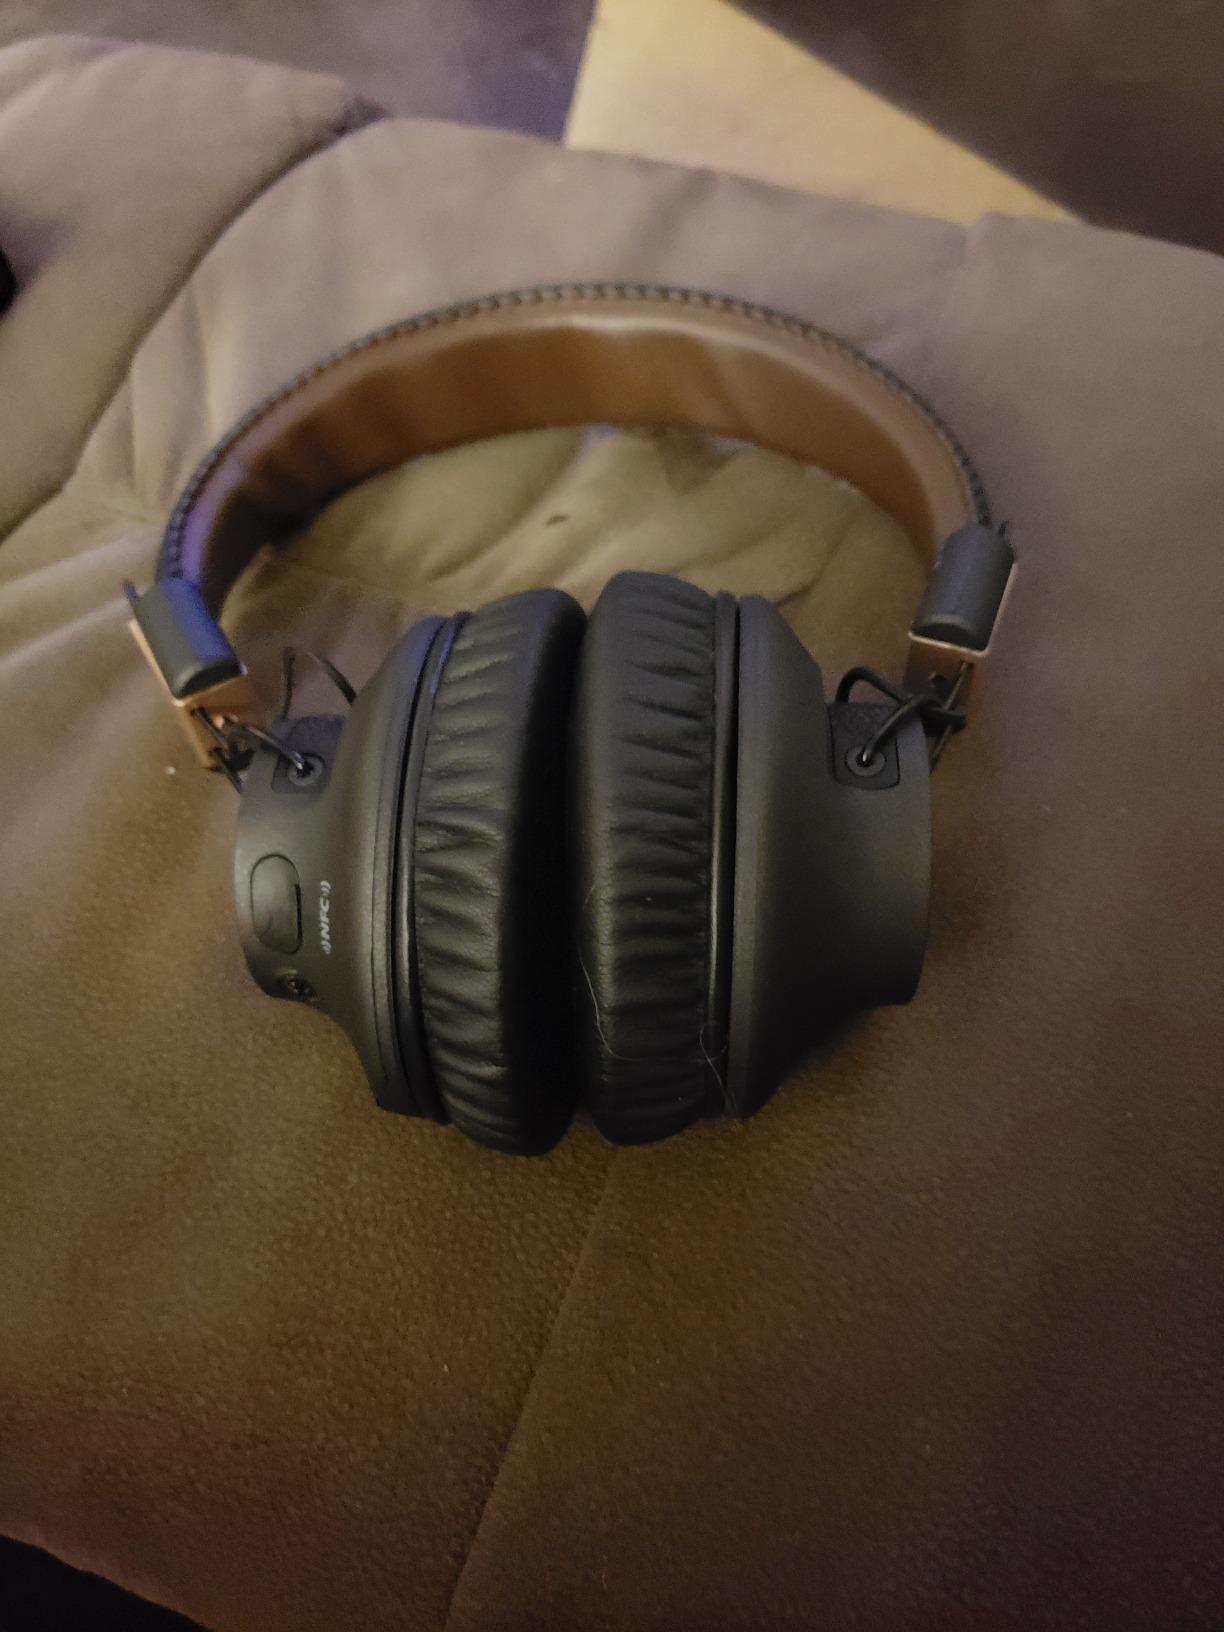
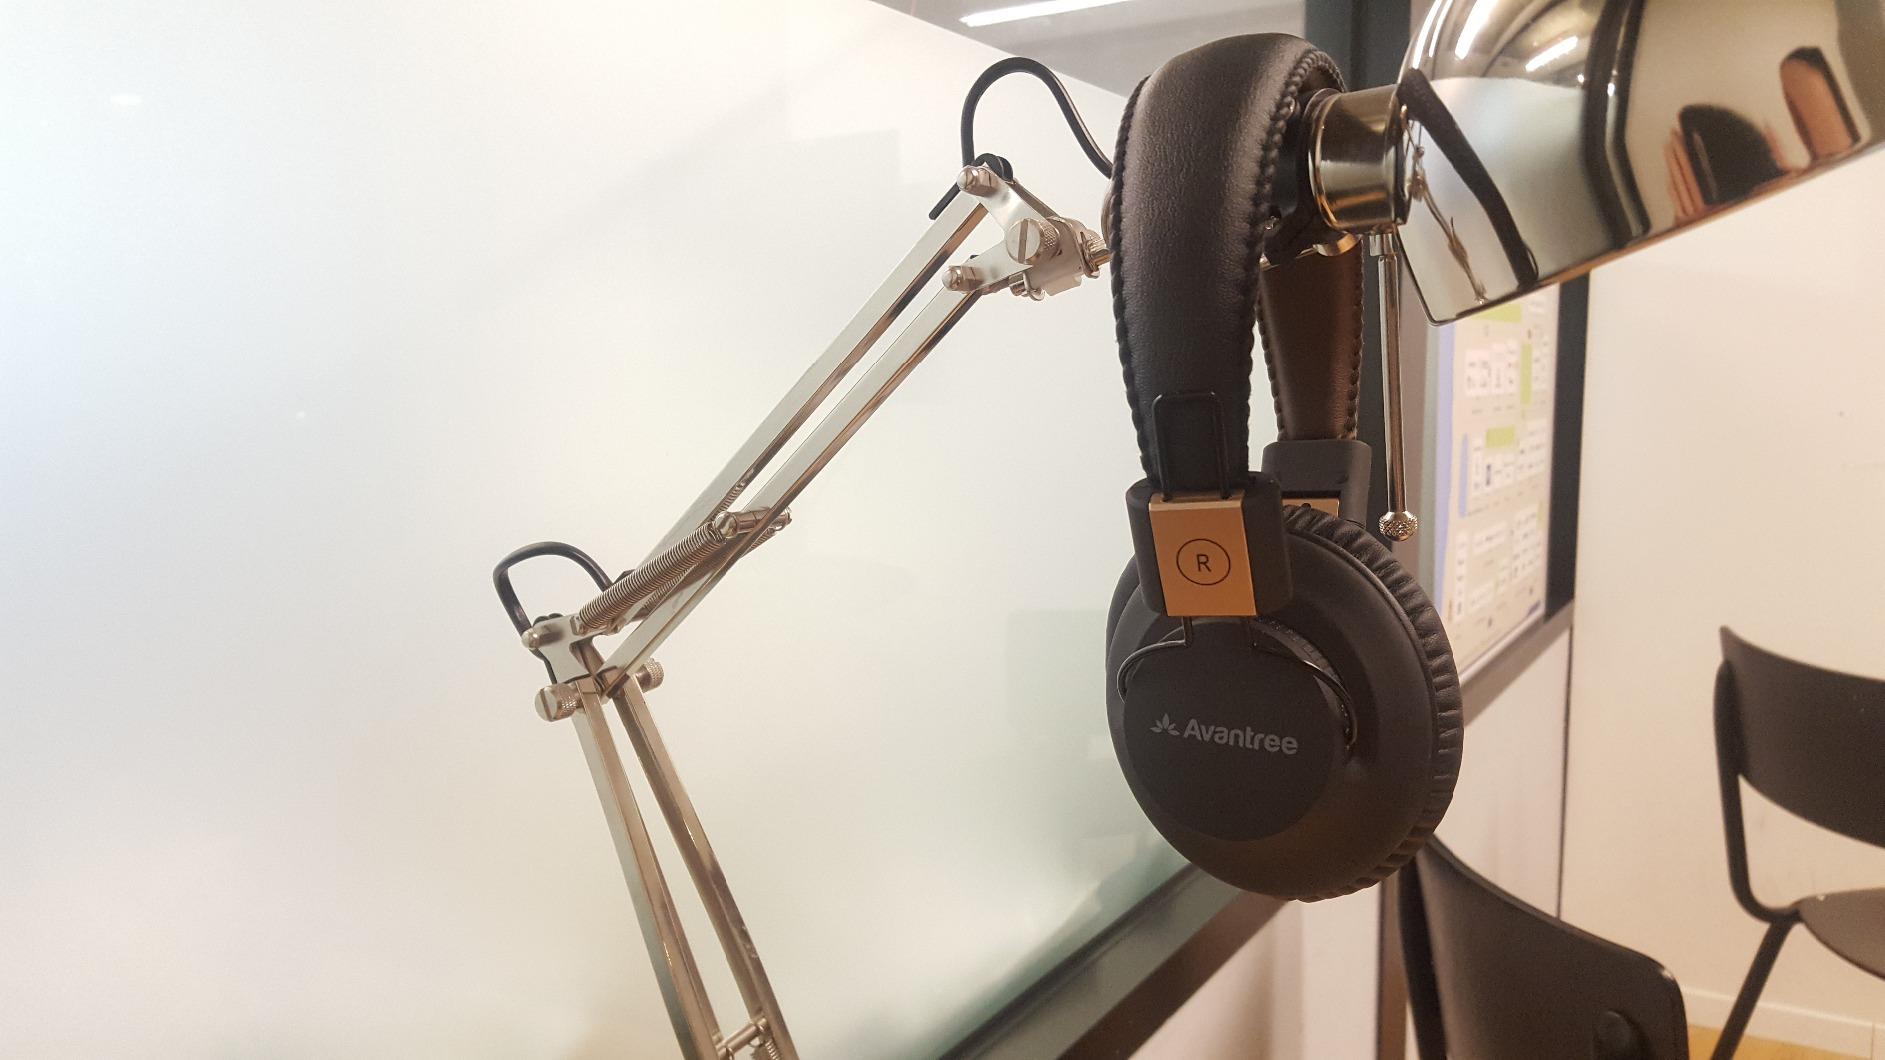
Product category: headphones
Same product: yes